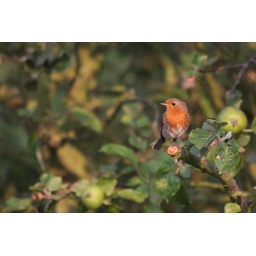
A young robin on the apple tree in my garden.